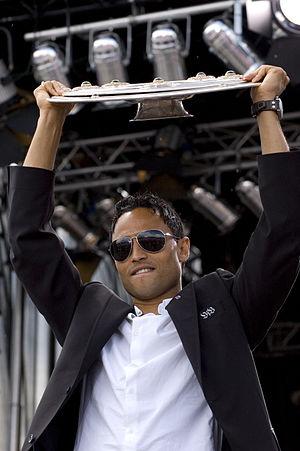
Antônio da Silva ou Antônio, né le 13 juin 1978 à Rio de Janeiro, est un footballeur brésilien. Il évoluait au poste de milieu de terrain.